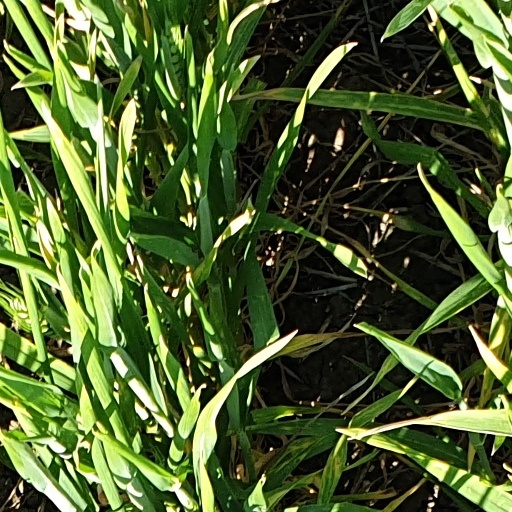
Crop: wheat